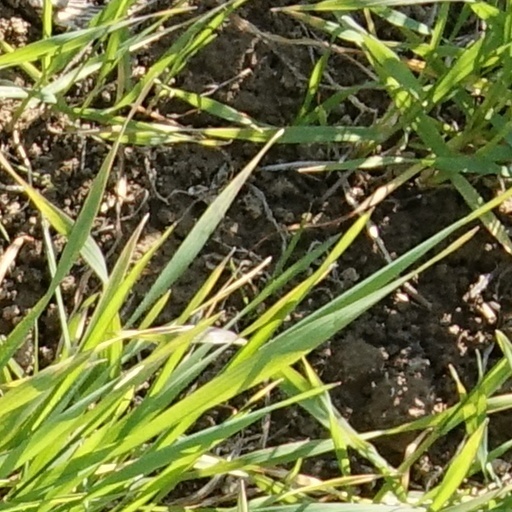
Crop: wheat